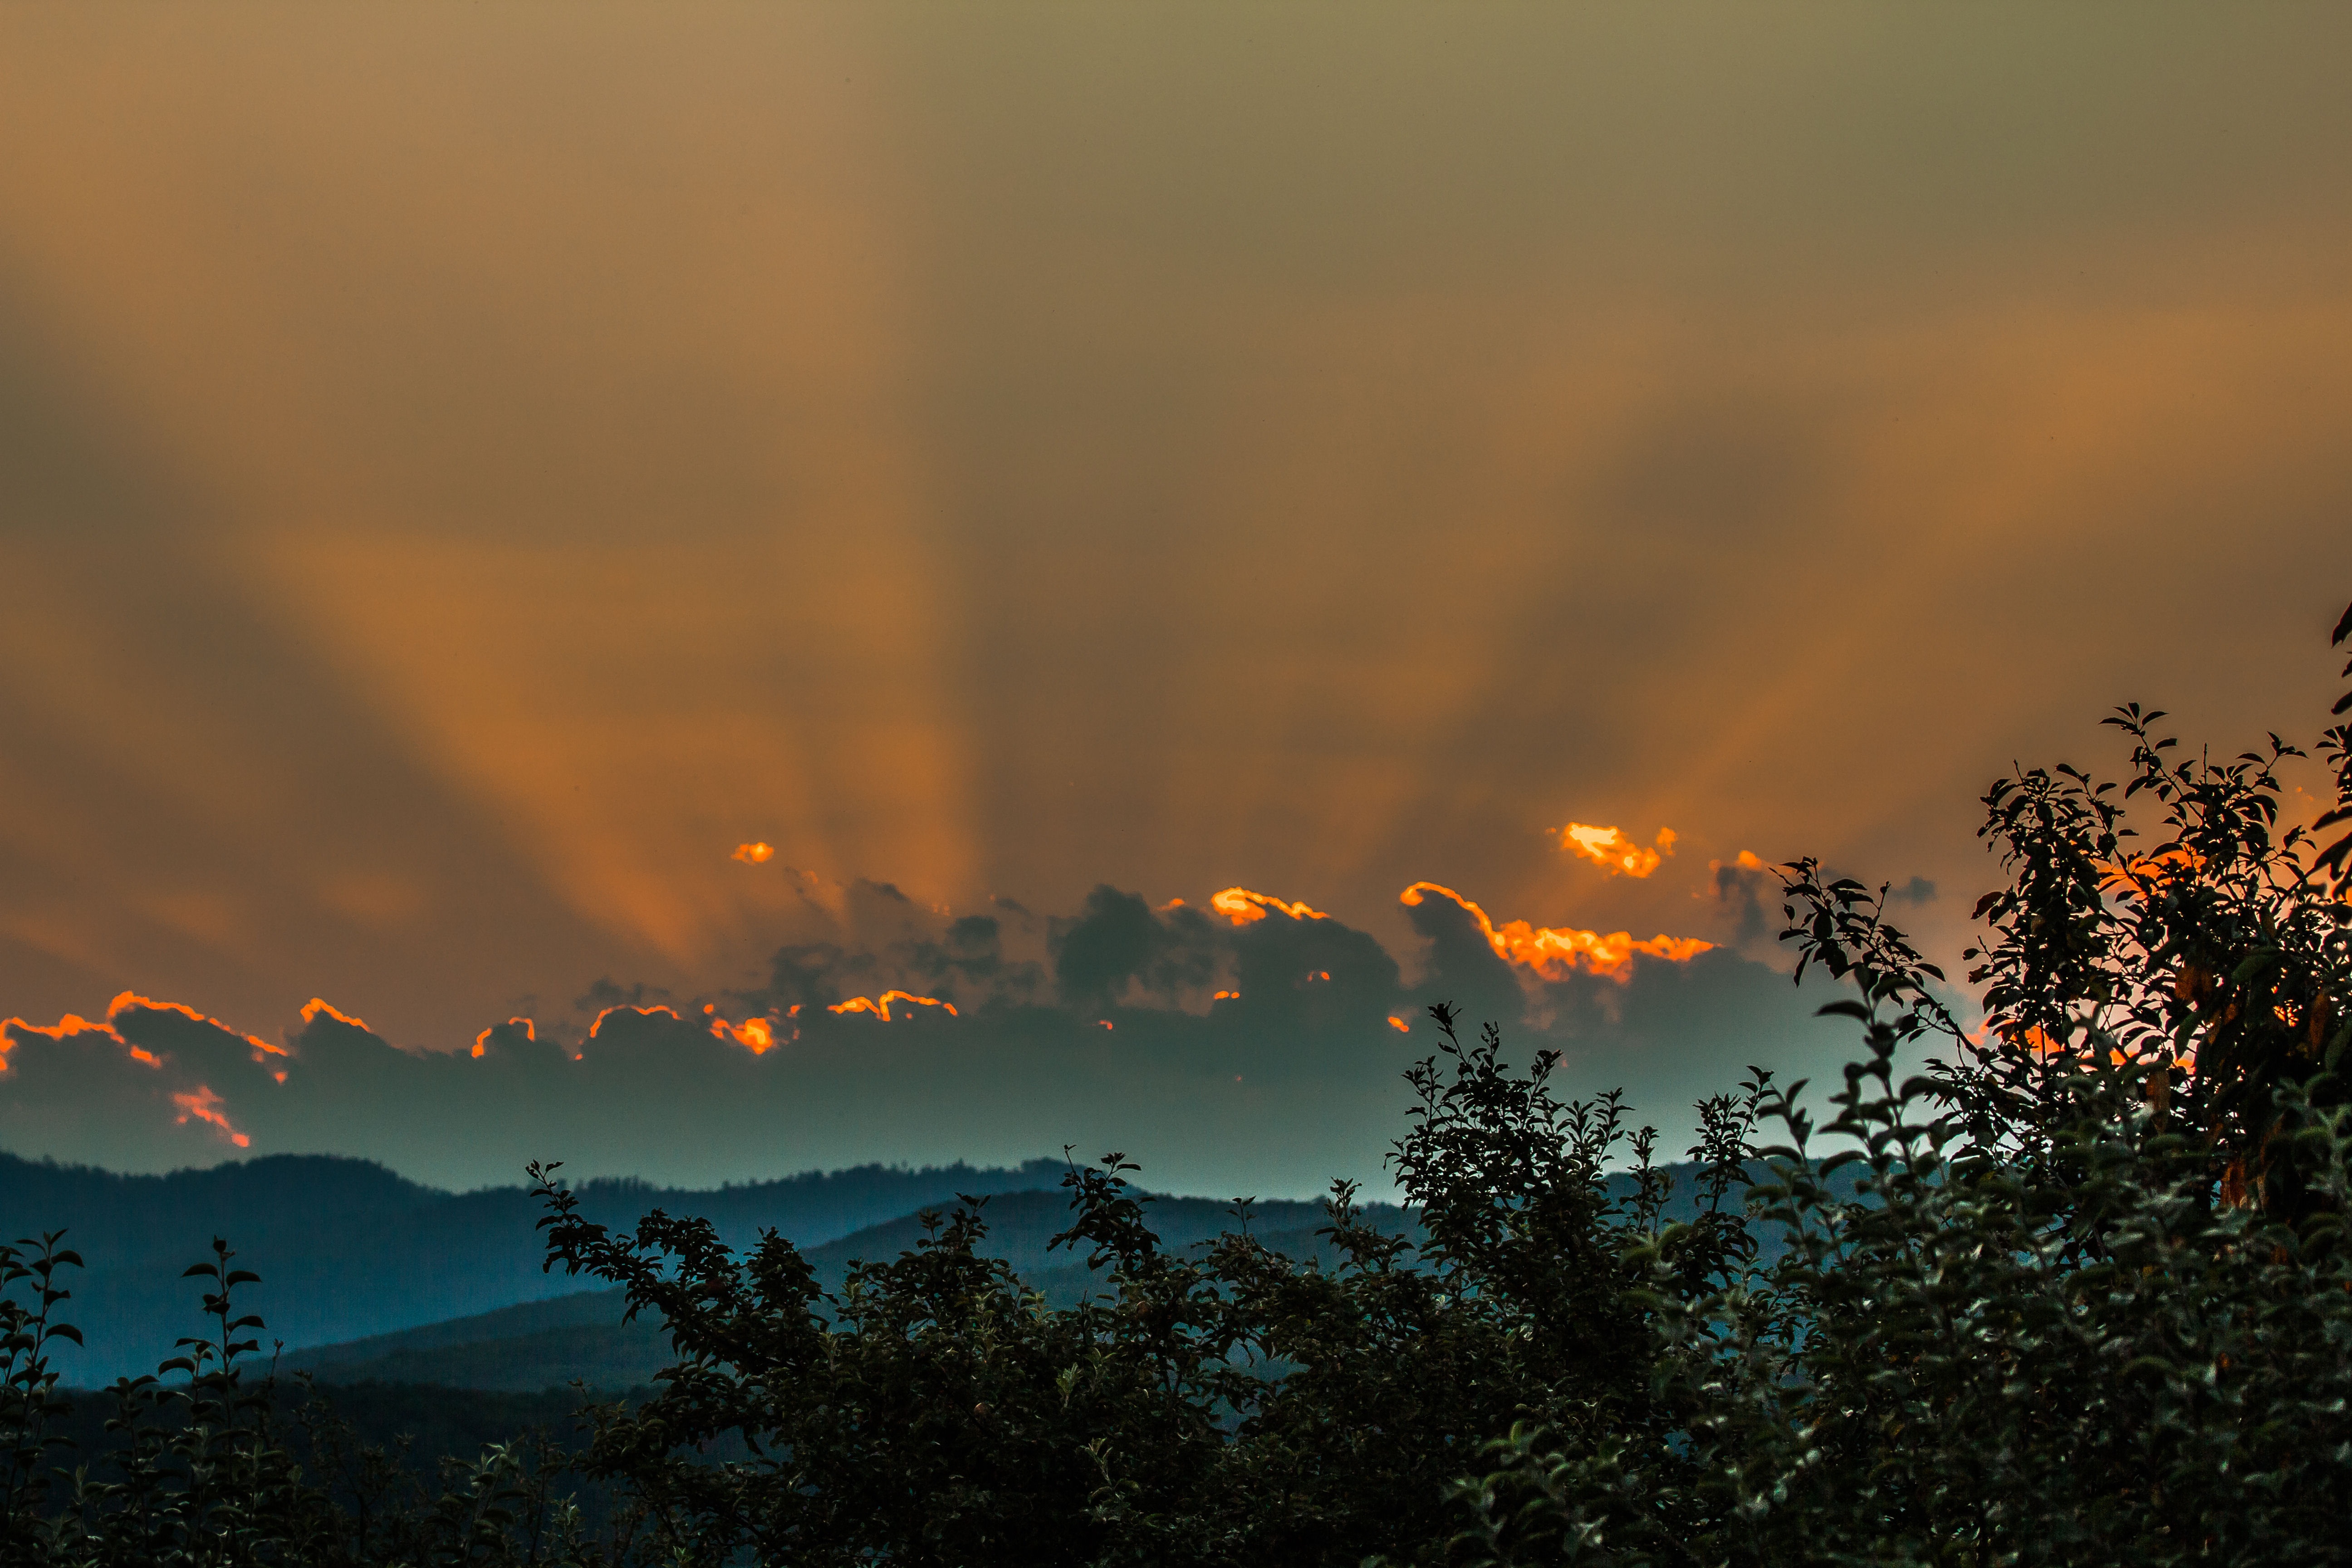
nature, horizon, cloud, sky, sunrise, sunset, sunlight, morning, dawn, atmosphere, dusk, evening, priroda, afterglow, meteorological phenomenon, atmospheric phenomenon